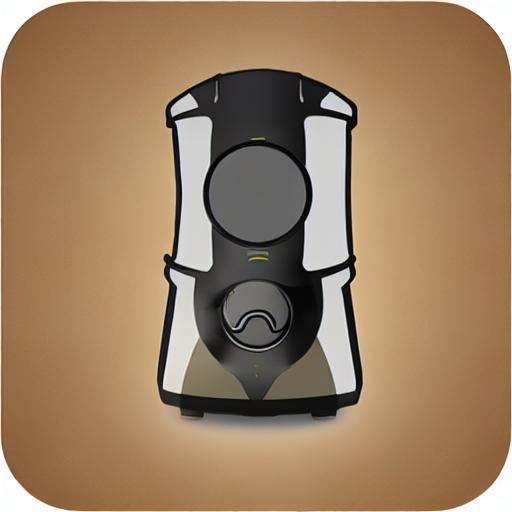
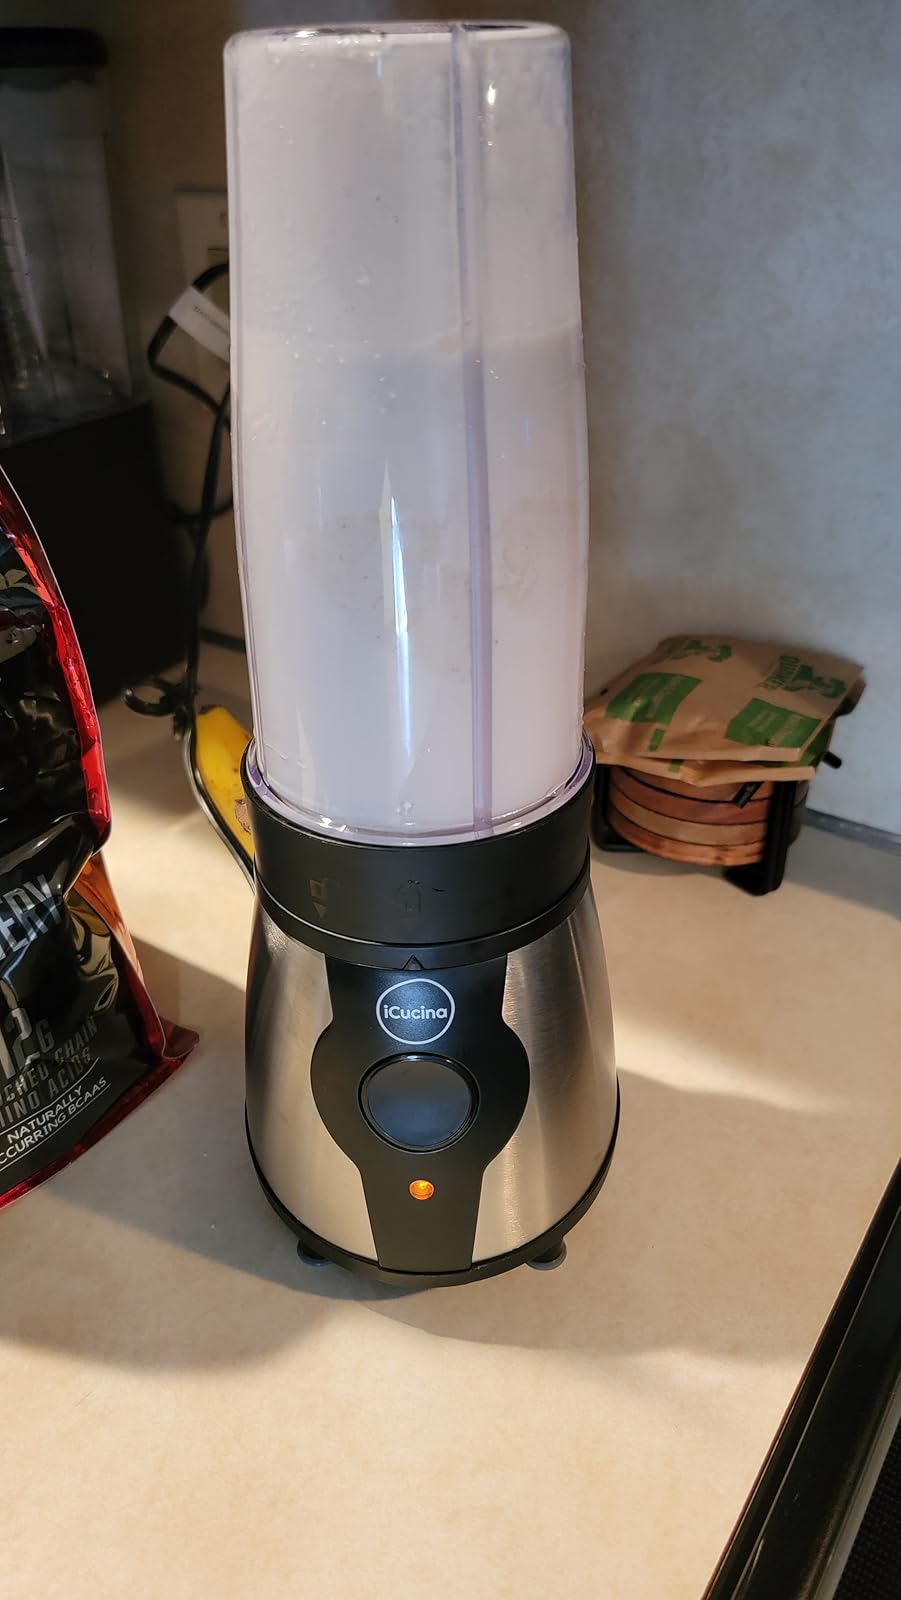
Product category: items_blender
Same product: no